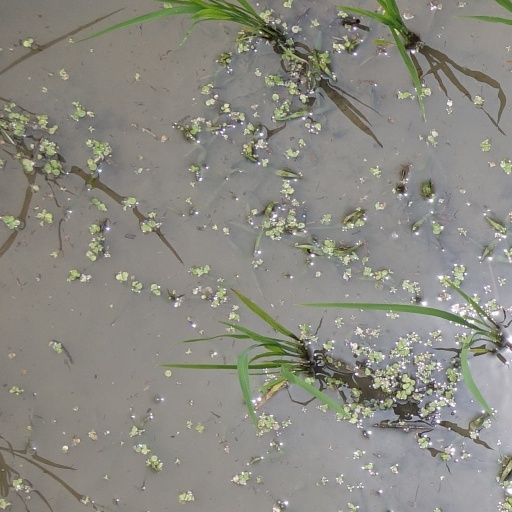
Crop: rice